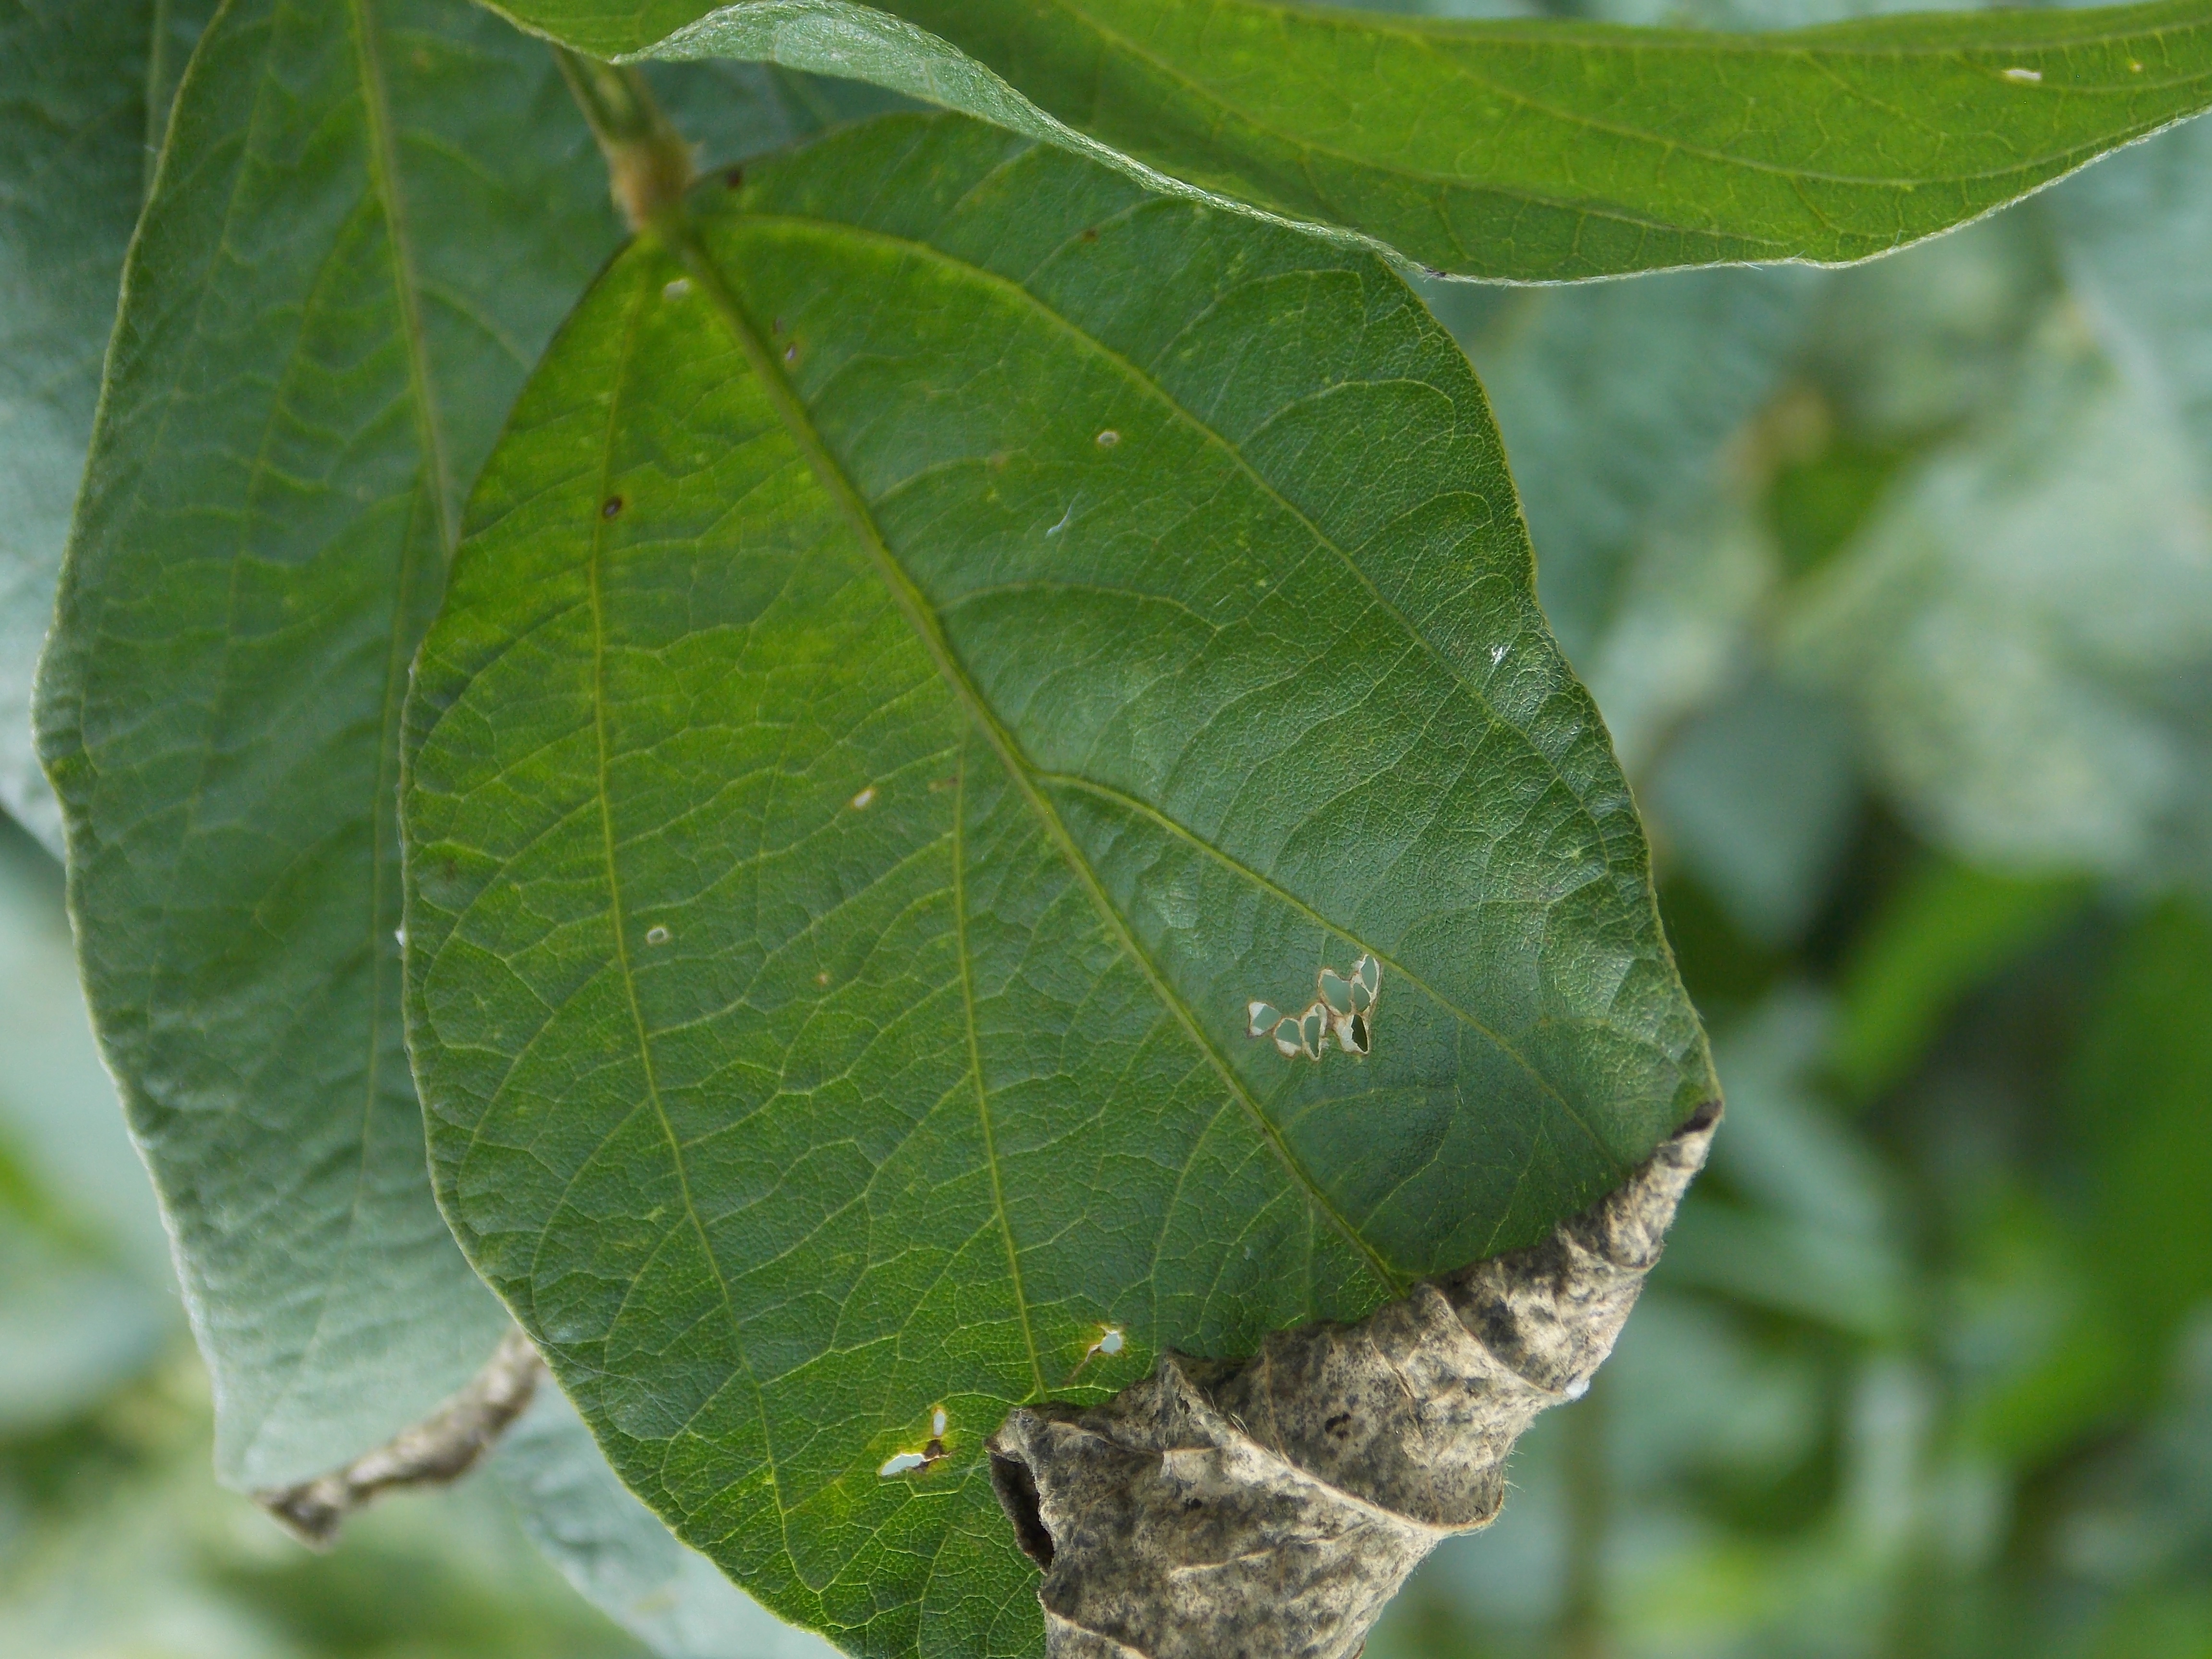
Label: Disease